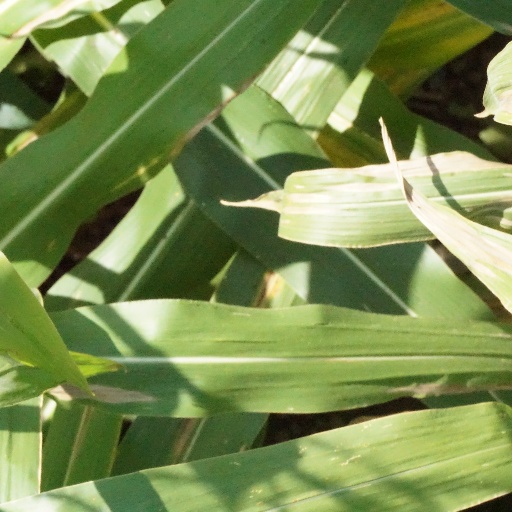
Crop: maize; corn